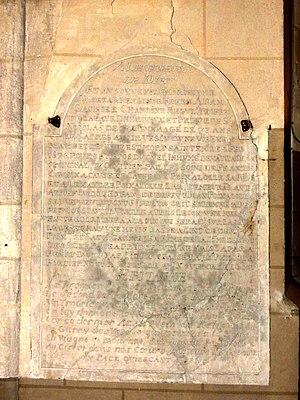
L'église Saint-Martin est une église catholique paroissiale située à Ermenonville, dans le département de l'Oise, en France. Ermenonville est érigée en paroisse par le chapitre Notre-Dame de Senlis en 1213. La construction de l'église avait commencé dès 1170 / 1180 par le clocher, mais s'était interrompue par la suite, et le voûtement du chœur n'est certainement pas achevé avant le second quart du XIIIᵉ siècle. Tout le chœur appartient à la première période gothique. Au XIVᵉ siècle, l'on commence à bâtir une nouvelle nef, mais il est probable que la guerre de Cent Ans ne permet pas de procéder à son voûtement. En 1528, les paroissiens décident un important programme de réparation de l'église, principalement du chœur et des toitures. Six ans plus tard, ils veulent doter l'église d'une nouvelle nef. Ce chantier dure de 1534 à 1540, ce qui n'est pas bien long, puisque les grandes arcades du XIVᵉ siècle sont maintenues. Les voûtes de la nef et les bas-côtés, presque entièrement reconstruites, affichent le style gothique flamboyant. Quelques fenêtres sont encore refaites un peu plus tard.